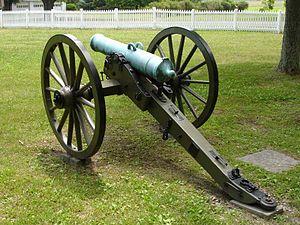
L'Artillerie de campagne durant la Guerre de Sécession couvre le domaine des pièces d'artillerie, de leurs équipements, de leur mise en œuvre et des tactiques utilisées durant la Guerre de Sécession. L'artillerie de campagne est entendue comme celle ayant pour objet de soutenir l'infanterie et la cavalerie sur le champ de bataille. Cet article ne couvre pas le domaine de l'artillerie de siège, l'artillerie statique placée dans des fortifications, ni l'artillerie côtière. Elle ne comprend pas non plus les armes de petit calibre, artillerie spécialisée, que l'on retrouvera dans les articles sur les armes de l'infanterie.